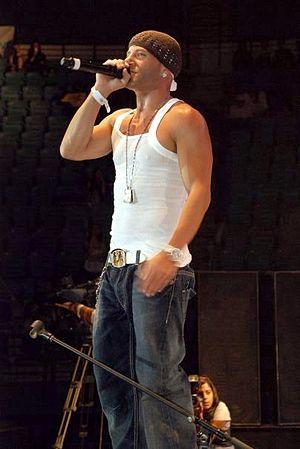
Carl Abou Samah, mieux connu par son nom de scène Karl Wolf, est un auteur-compositeur-interprète canado-libanais né à Beyrouth, au Liban le 18 avril 1979 et basé à Montréal. Il commence sa carrière au début des années 2000 dans l'industrie comme producteur et compositeur. Par la suite, il deviendra chanteur pour le groupe canadien Sky avant d'entreprendre une carrière solo. En 2009, sa chanson « Africa » le propulse au rang de sensation internationale. Au cours de sa carrière, il vend plus d'un million d'albums à travers le monde.